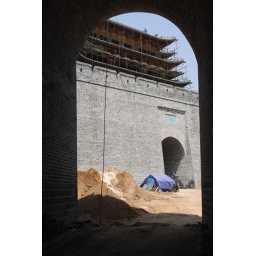
City under renovation - building a new ancient city door